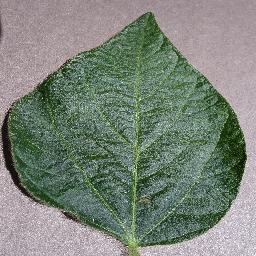
Label: Soybean___healthy